Michael Shaara

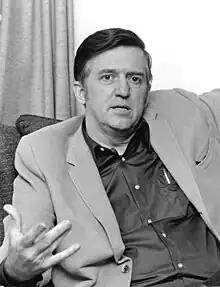
Michael Shaara ca. 1970

Michael Shaara (June 23, 1928 – May 5, 1988) was an American author of science fiction, sports fiction, and historical fiction.